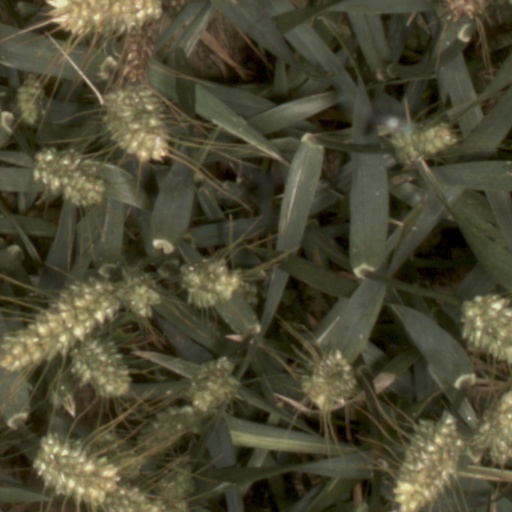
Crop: wheat